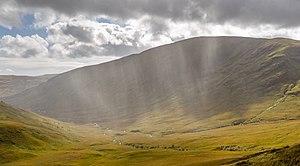
Argyll and Bute est le deuxième council area de l'Écosse et région de lieutenance en superficie. Il s'agit d'une région rurale, 23ᵉ en population, orientée vers les services et le tourisme. La région a un volet maritime important, comportant plus de 3 000 km de côtes avec des îles à l'histoire importante pour l'Écosse, telles que Iona. La région est considérée sur le plan historique comme le « berceau de l'Écosse », car elle est le point d'entrée d'où les Gaëls venant d'Irlande ont amené leur langue et culture, formant le royaume de Dál Riata. La région est restée longtemps en bordure du pouvoir central, parfois sous l'égide des Norvégiens, puis séparée comme royaume du Seigneur des Îles.